Rocket Brothers

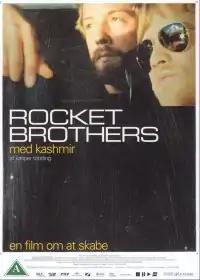
"Rocket Brothers" cover

Rocket Brothers is a 2004 documentary film directed by photographer Kasper Torsting, about the Danish rock band Kashmir.